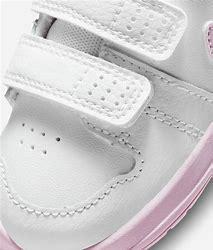
Brand: Nike
Model: Pico 5